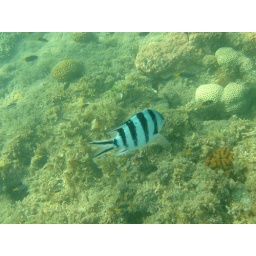
Black and white striped fish in the Whitsundays